2018 FIFA World Cup Group D

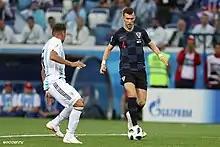
Ivan Perišić followed by Gabriel Mercado

The two teams had met in four matches, including one game at the 1998 FIFA World Cup, an Argentina 1–0 victory.